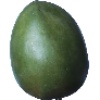
Label: mango